Bristol Cars

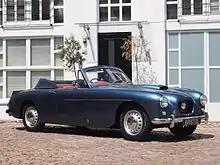
1956 Bristol 405 Drop Head Coupe, coachwork by Abbots of Farnham

In 1969, the Bristol 411 appeared, with a new 6.2-litre Chrysler V8 (still rebuilt and modified by Bristol, as before) delivering higher top speed and even better acceleration.